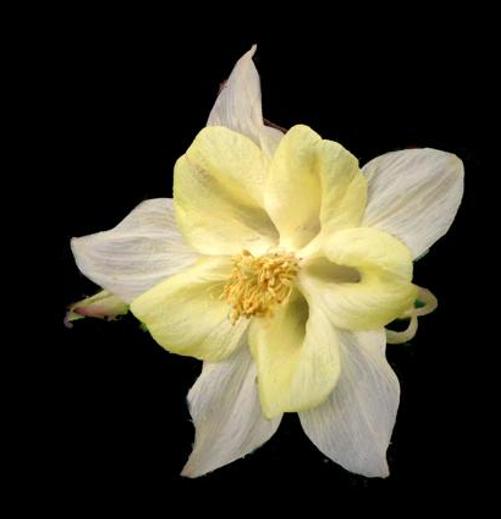
Label: columbine